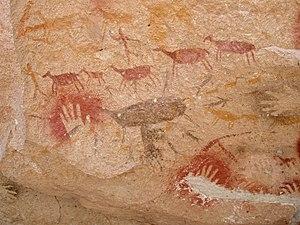
La province de Santa Cruz est une province de l'Argentine, qui se trouve en Patagonie, dans le sud du pays. Sa capitale est la ville de Río Gallegos.
La liste de grottes présentée ci-dessous est un échantillonnage, classé par continent puis par pays ou État, de cavités souterraines naturelles, ayant acquis une relative notoriété du fait de leur fréquentation et/ou de leurs particularités : dimensions, concrétionnement, art rupestre, art mobilier, pratiques rituelles, etc.
La Cueva de las Manos est un site préhistorique riche en peintures rupestres qui se trouve en Argentine, en Patagonie, province de Santa Cruz, à proximité du río Pinturas.